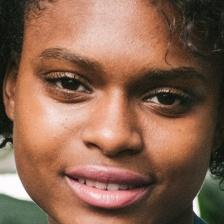
Label: faces